Tamil Nadu

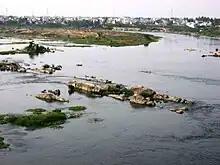
Kaveri river is one of the major water sources in the state

Pongal is a major and multi-day harvest festival celebrated by Tamils. It is observed in the month of Thai according to the Tamil solar calendar and usually falls on 14 or 15 January. It is dedicated to the Surya, the Sun God and the festival is named after the ceremonial "Pongal", which means "to boil, overflow" and refers to the traditional dish prepared from the new harvest of rice boiled in milk with jaggery offered to Surya. Mattu Pongal is meant for celebration of cattle when the cattle are bathed, their horns polished and painted in bright colors, garlands of flowers placed around their necks and processions. Jallikattu is a traditional event held during the period attracting huge crowds in which a bull is released into a crowd of people, and multiple human participants attempt to grab the large hump on the bull's back with both arms and hang on to it while the bull attempts to escape.